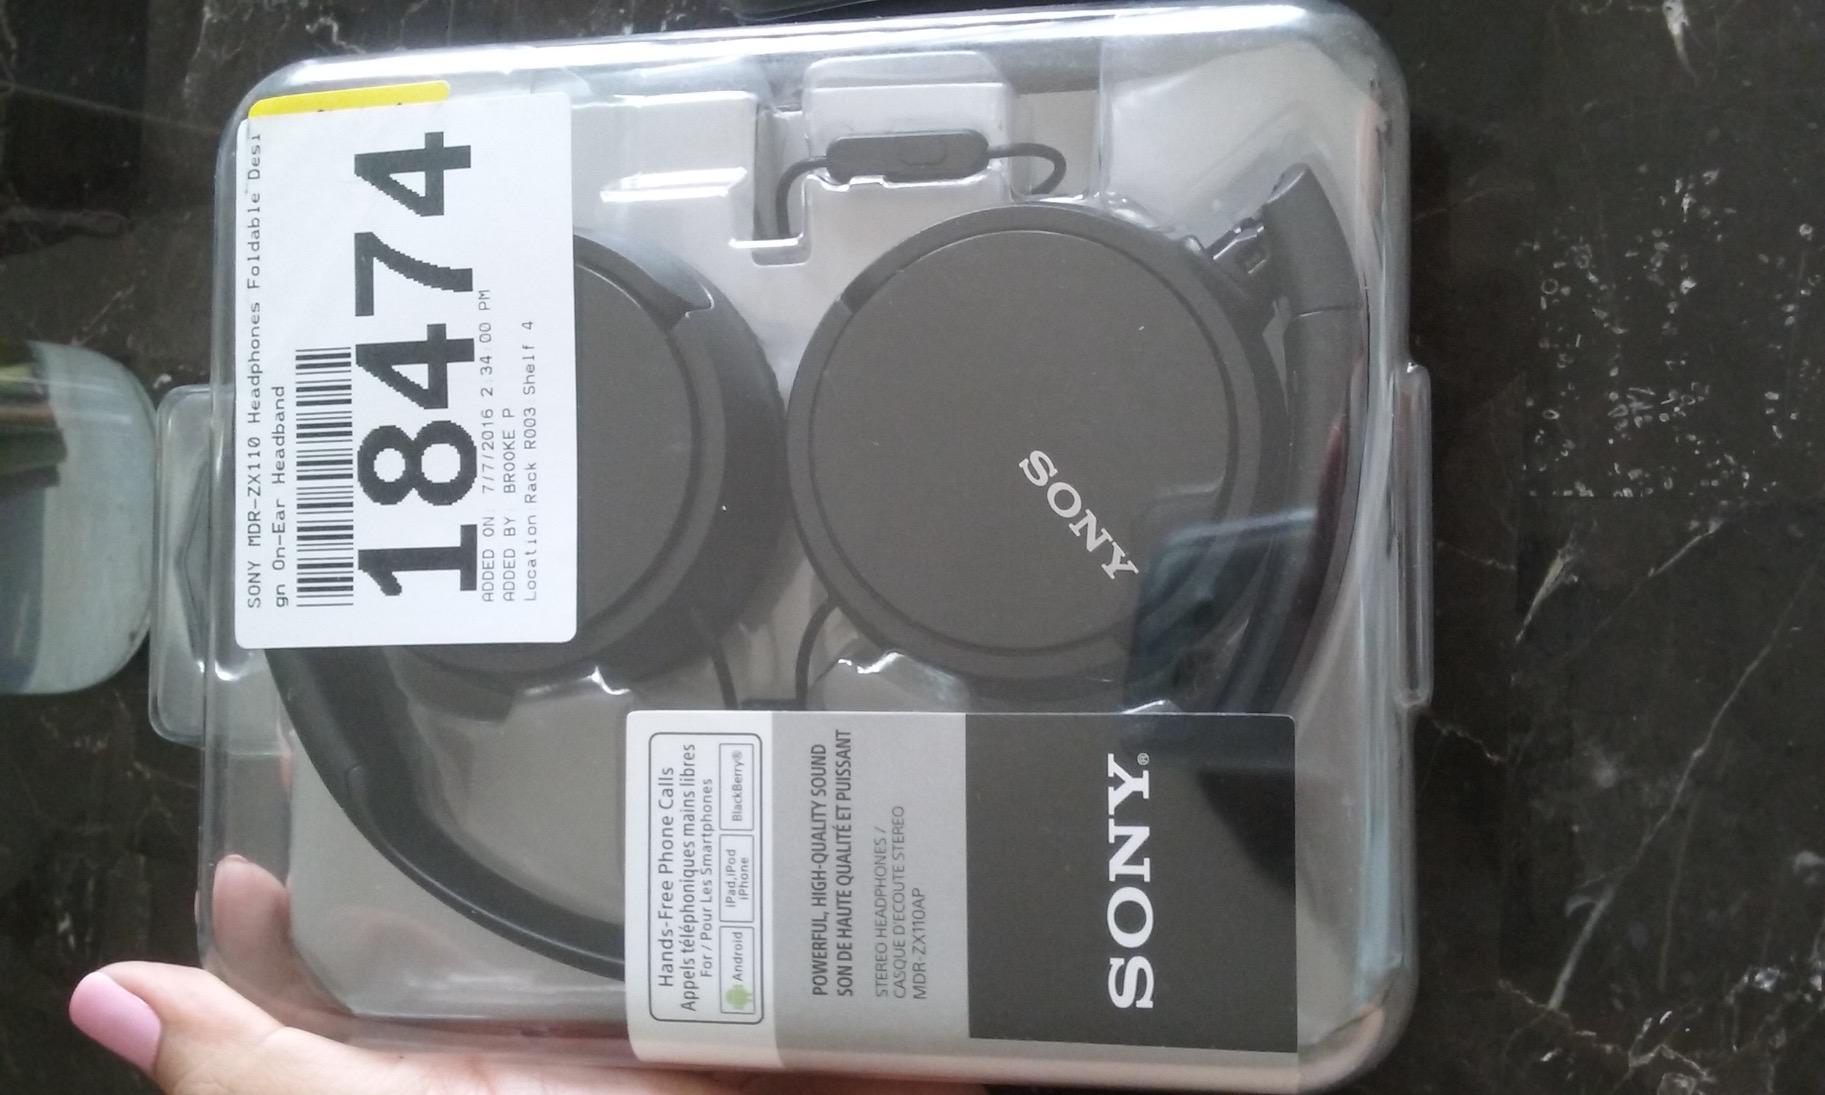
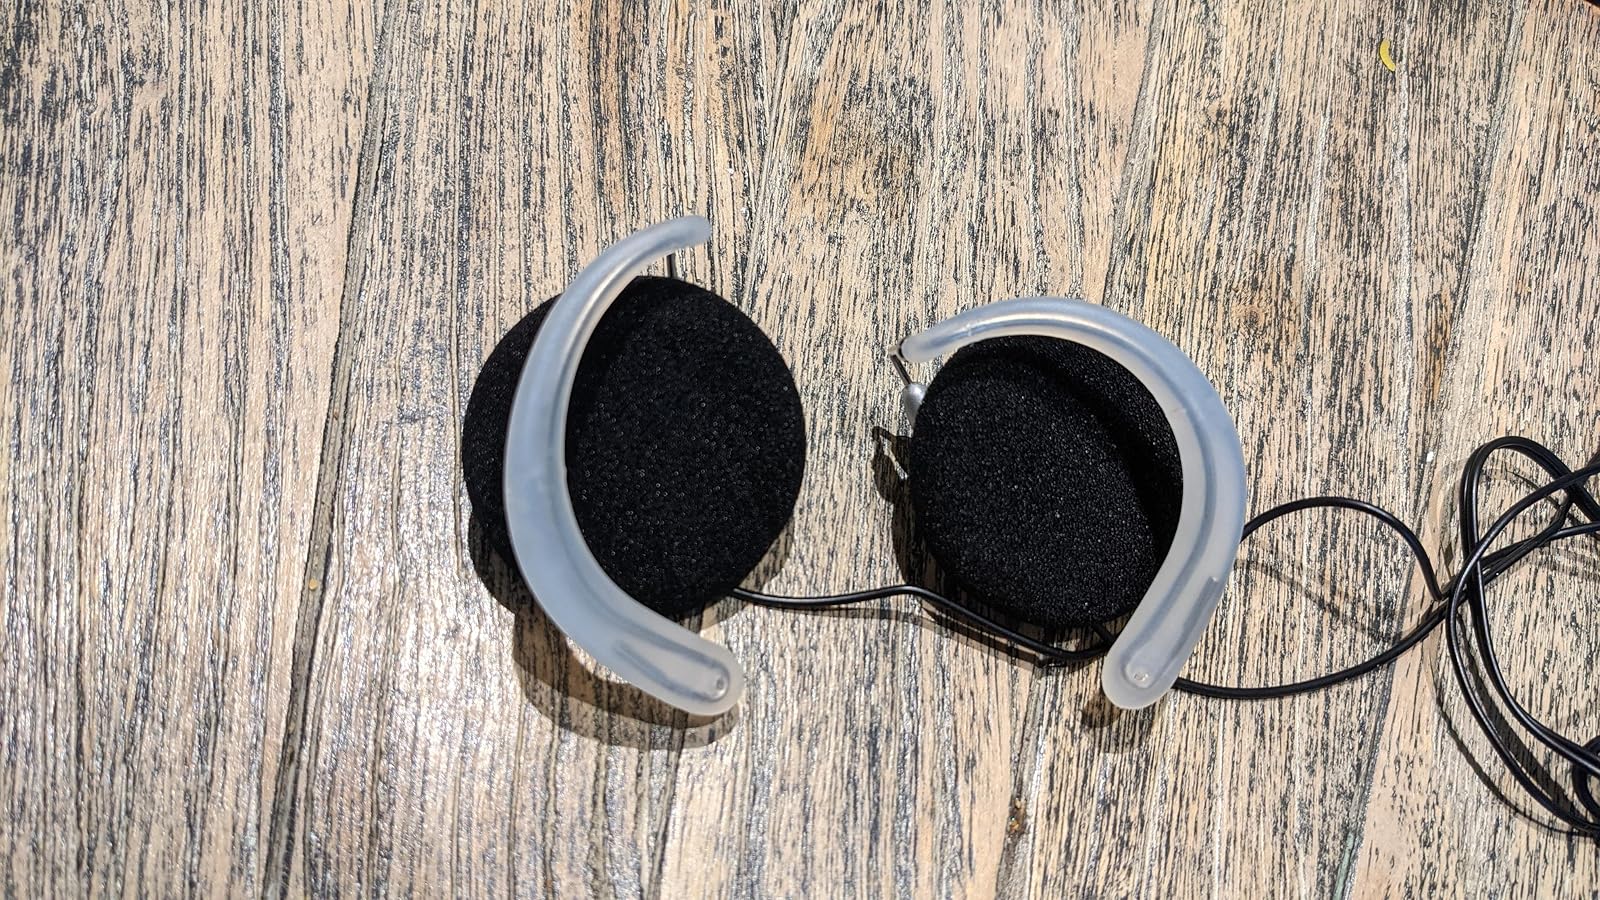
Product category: headphones
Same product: no